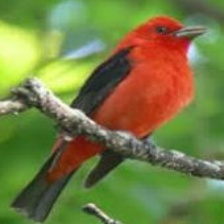
Species: SCARLET TANAGER
Scientific name: PIRANGA OLIVACEA